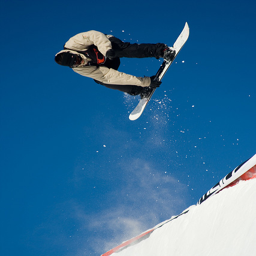
An airborne snowboarder flying down the side of a mountain.
A person in the air doing a trick on a snowboard.
A man performing a snowboarding trick on a snowy slope.
A man high in the air mid trick while snowboarding.
A skier catching air as he skies down a mountain